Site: brandenburg
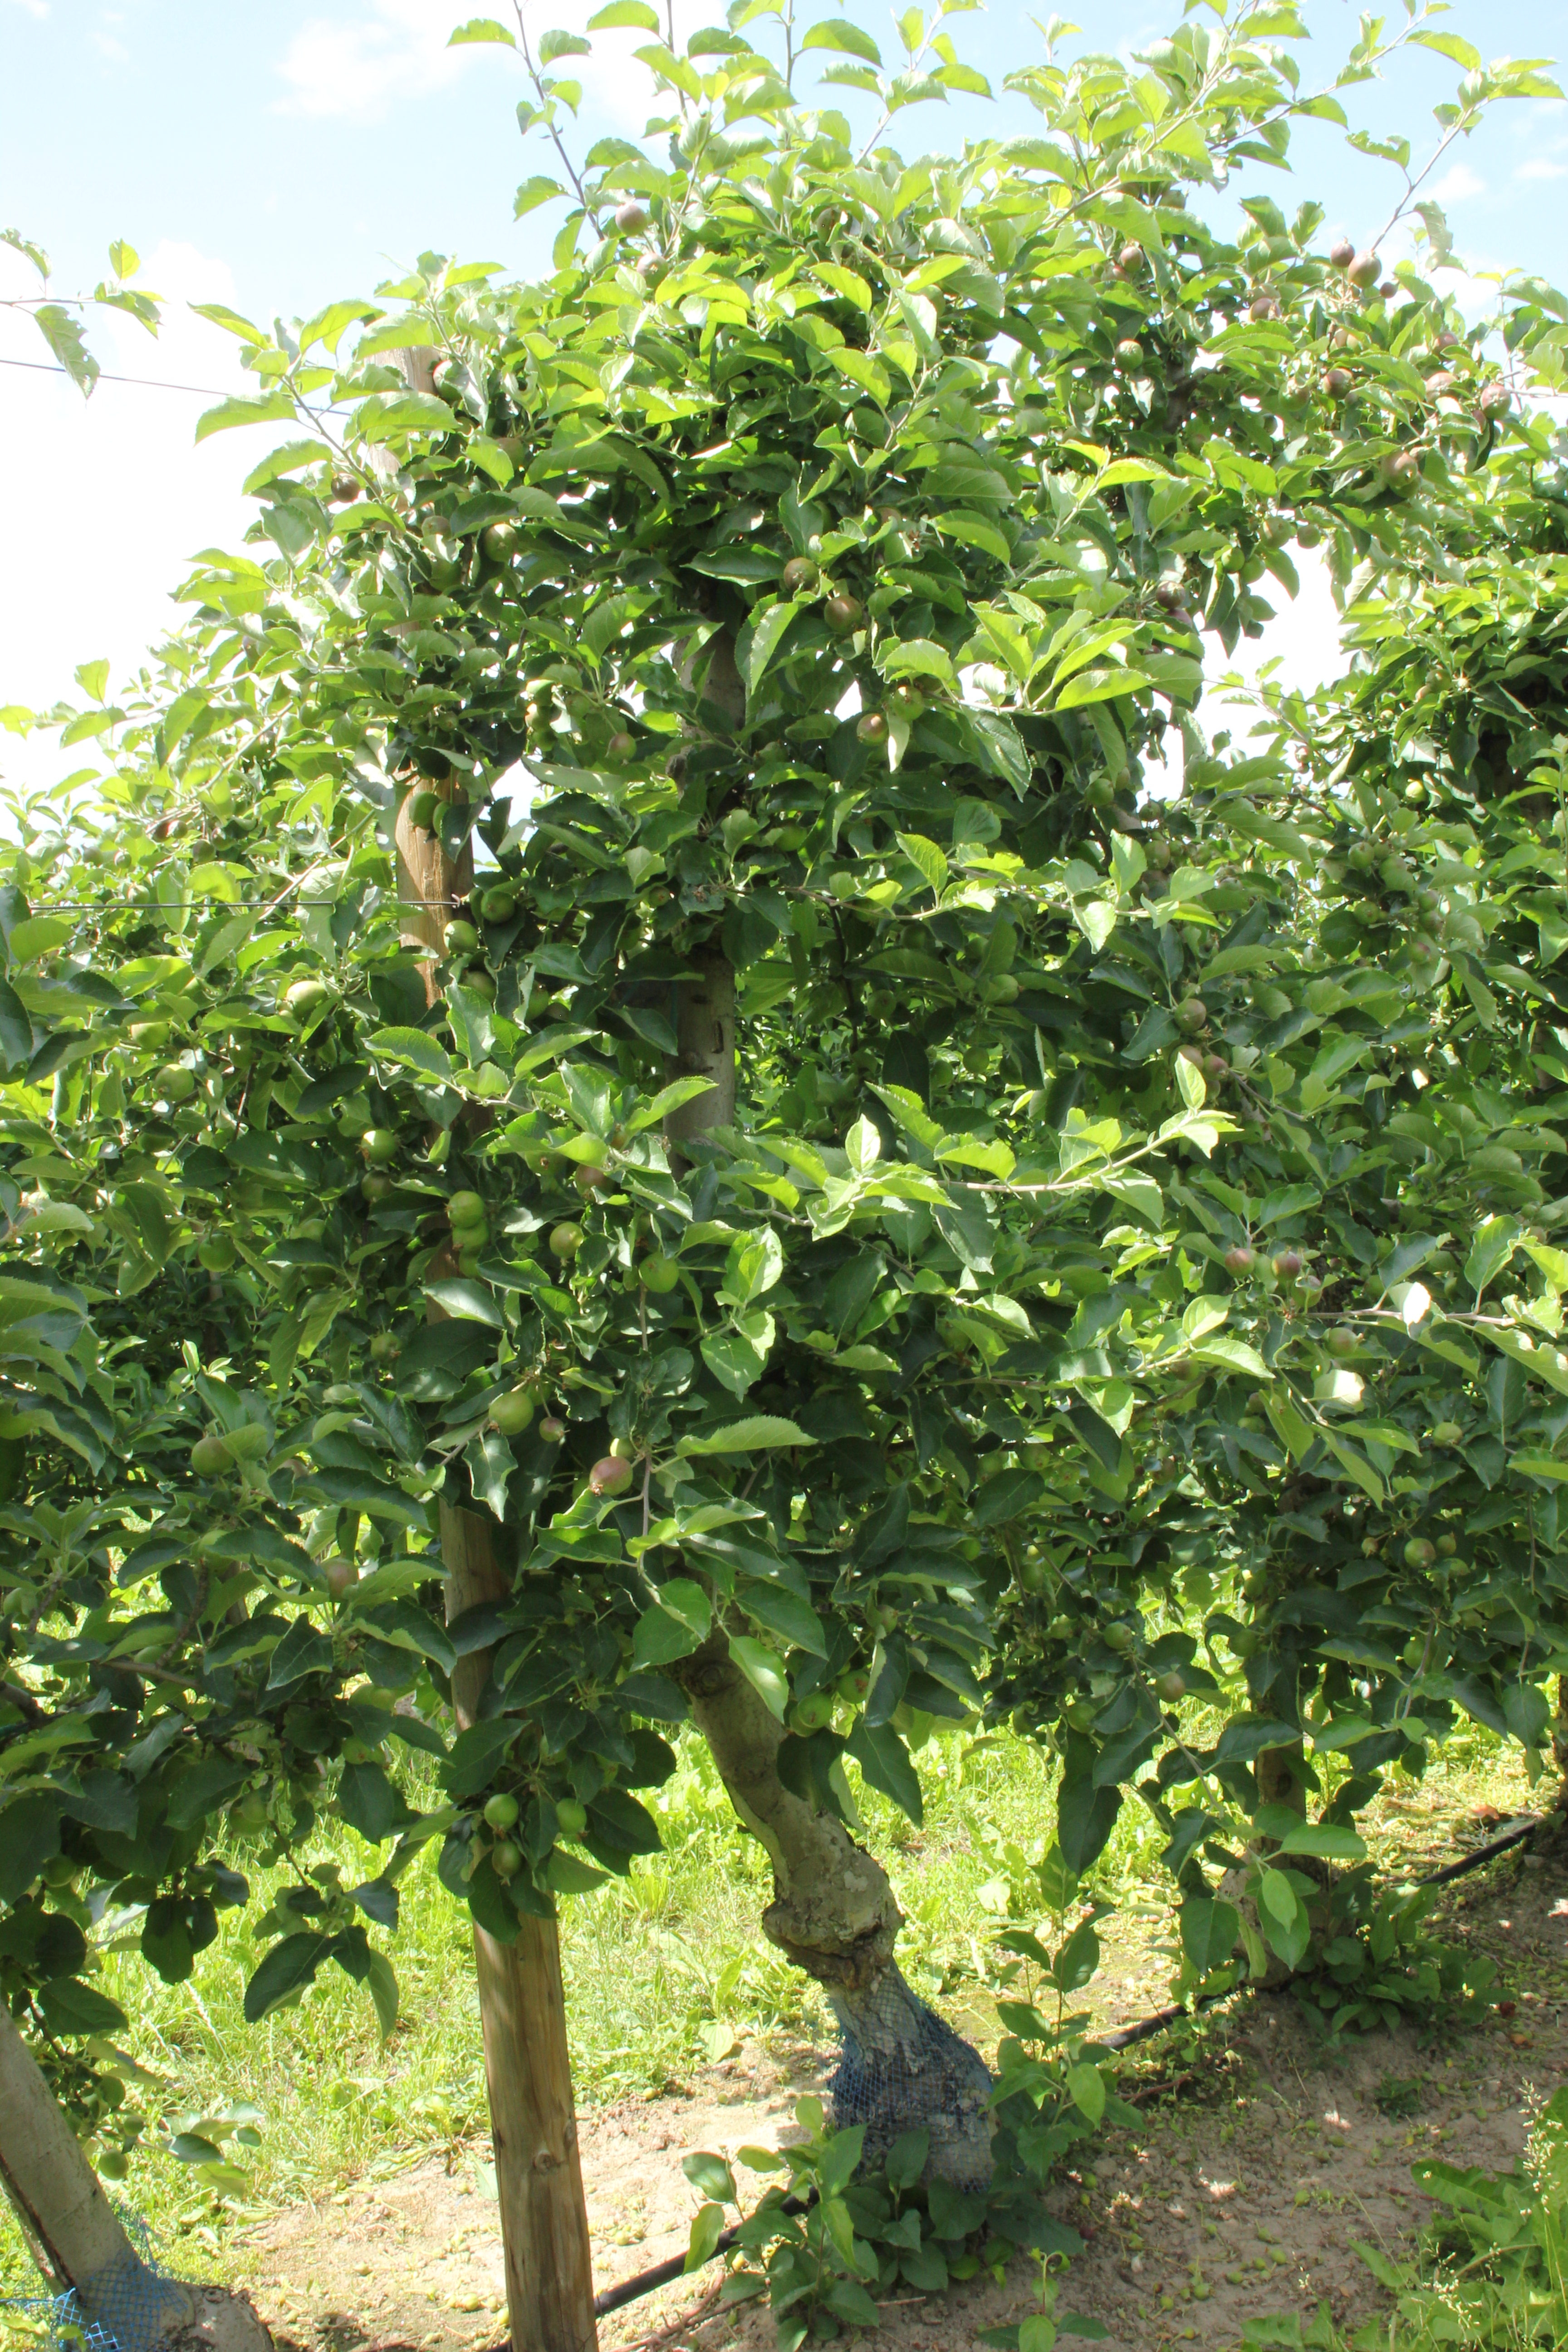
Growth stage (BBCH 73): Development of fruit